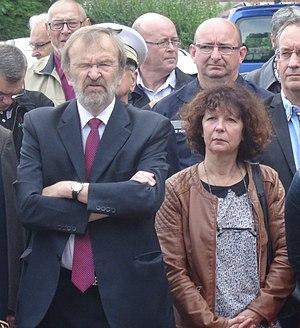
Anhiers est une commune française située dans le département du Nord, en région Hauts-de-France.